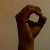
The image shows a hand gesture representing the letter 'O' in Indian Sign Language.